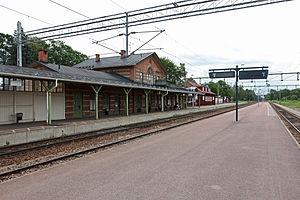
La gare de Charlottenberg se situe sur la frontière suédo-norvégienne. La gare est l'un des quatre passages ferroviaires entre les deux pays. Charlottenberg est le point de passage de la ligne de Kongsvinger qui, une fois arrivée en Suède devient la Varmlandsbanan.